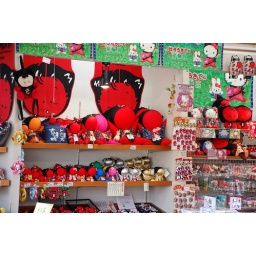
Gift shop in Takayama. Notice the faceless monkey boy doll on the shelf.